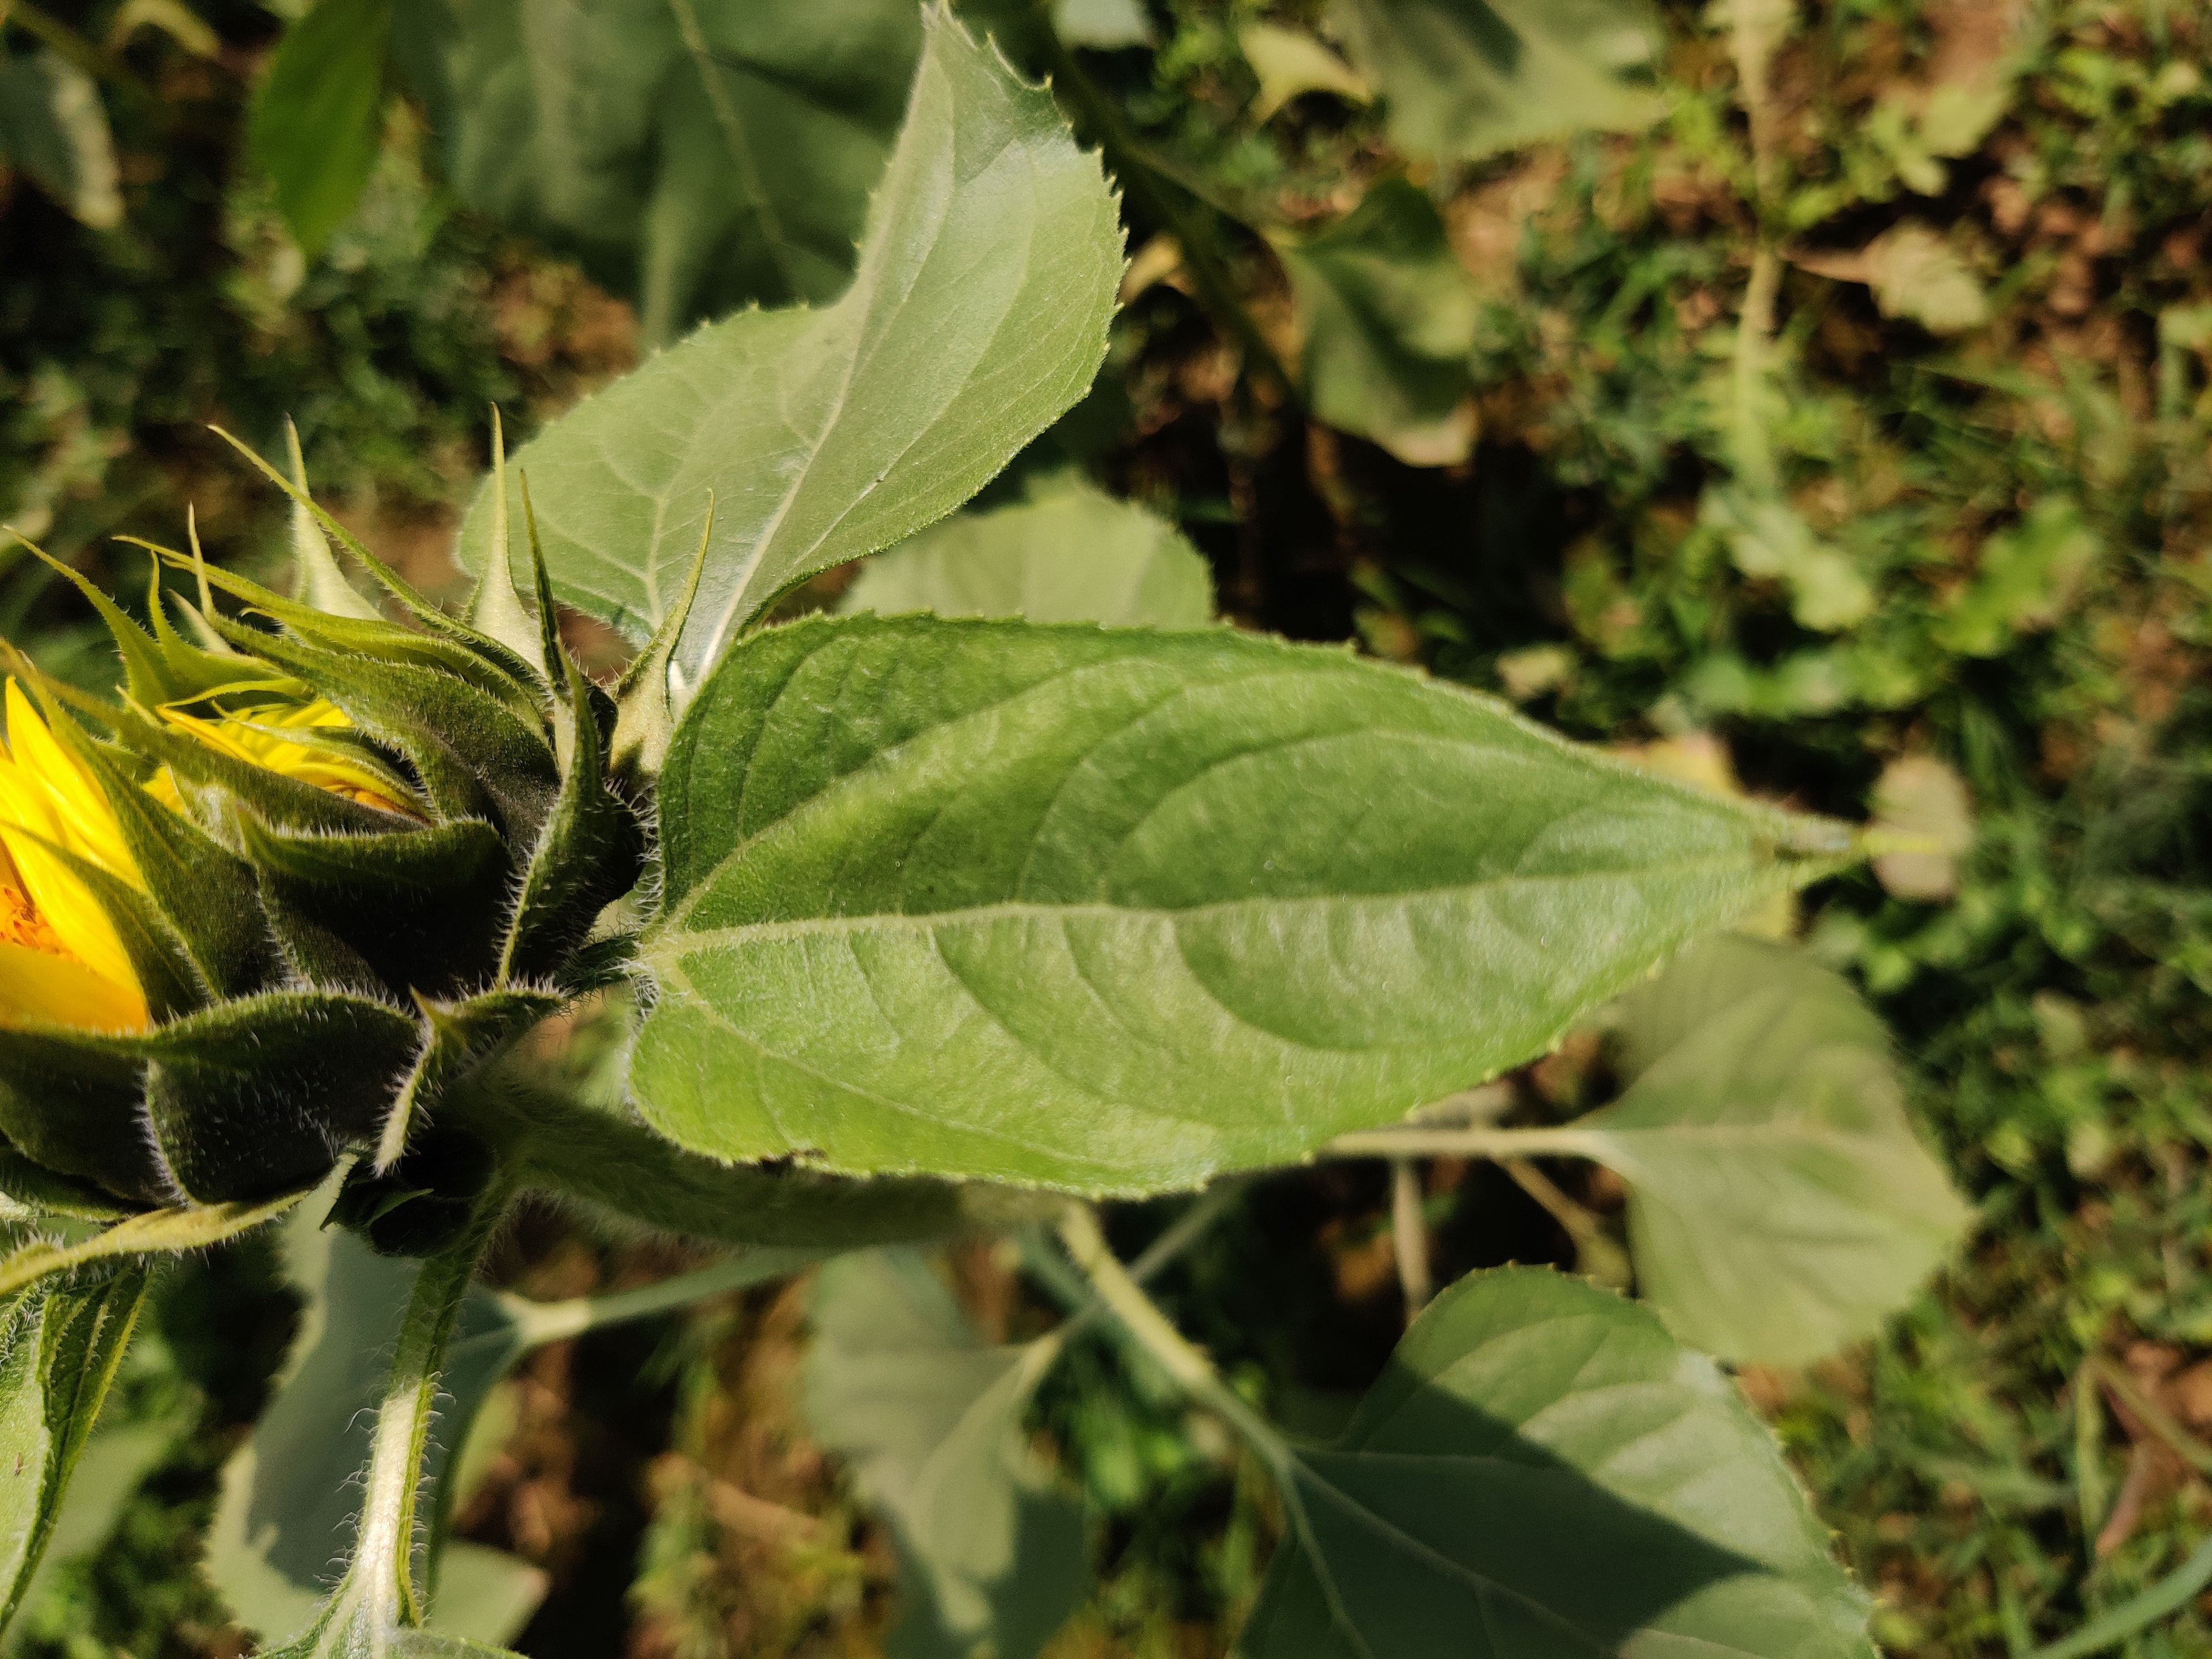
Label: Fresh_leaf